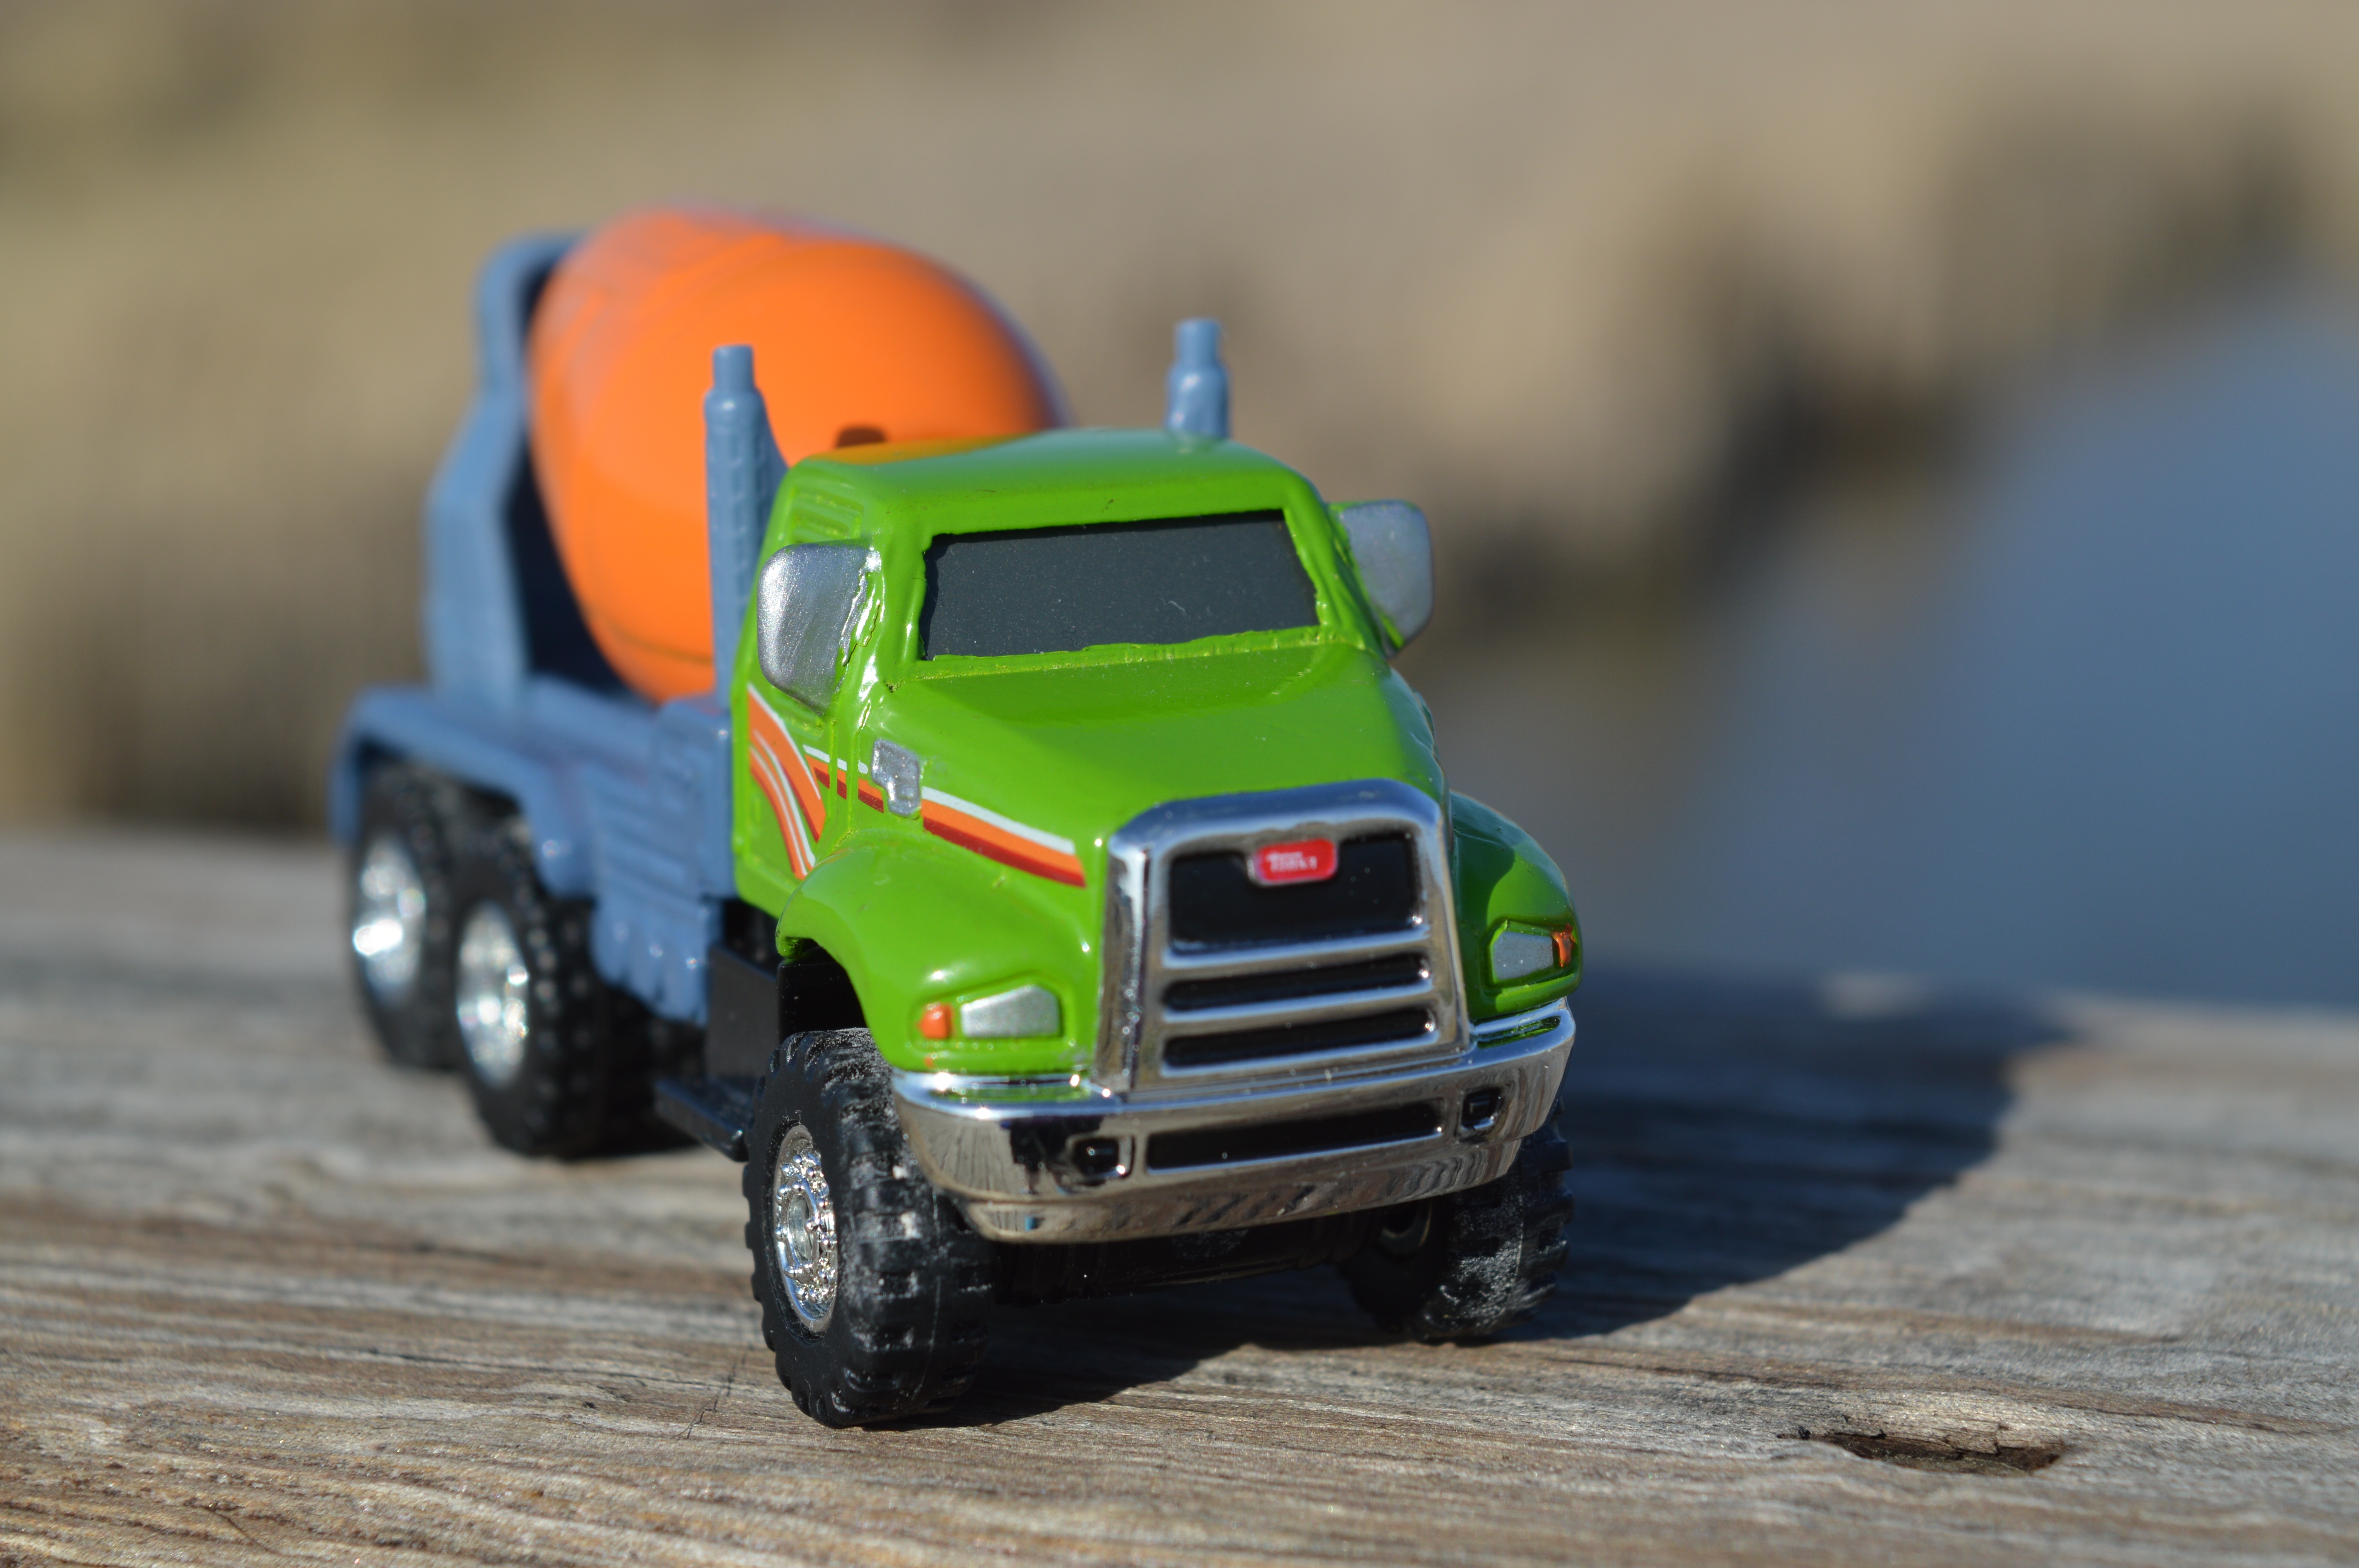
car, wheel, transportation, transport, construction, truck, vehicle, equipment, industrial, machine, machinery, toy, bumper, lorry, hauling, cargo, racing, motorsport, screenshot, haul, pickup truck, monster truck, land vehicle, auto racing, automobile make, off roading, cement truck